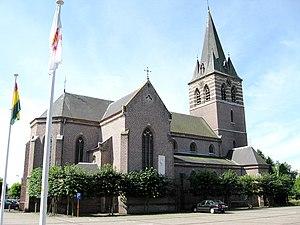
Helchteren est une section de la commune belge de Houthalen-Helchteren située en Région flamande dans la province de Limbourg.